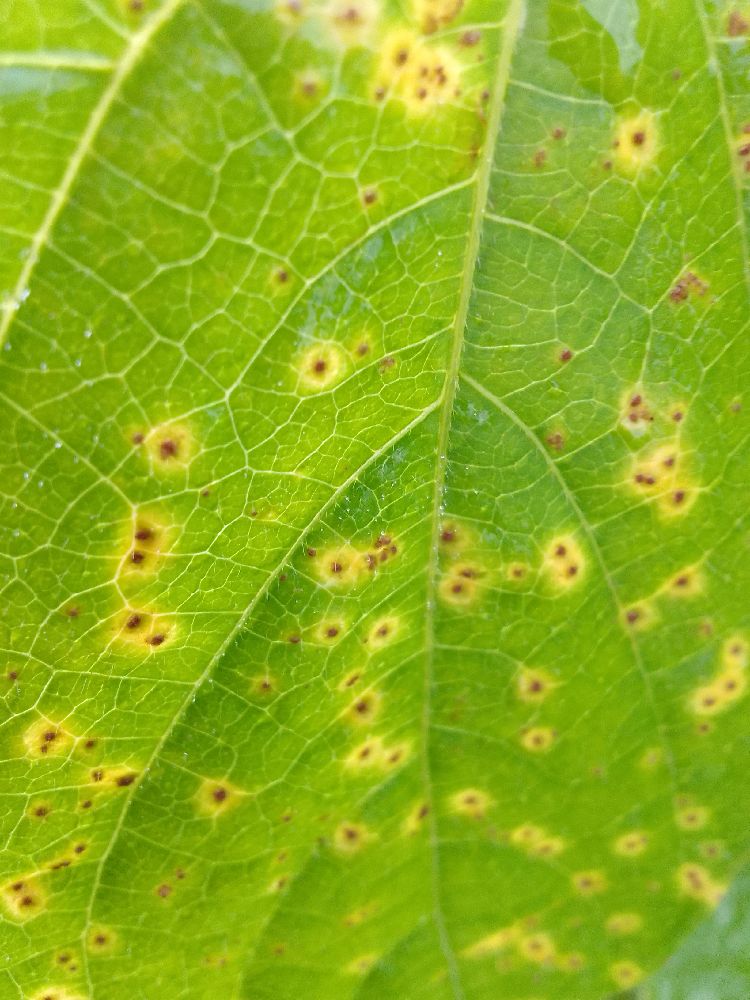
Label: rust